Olha Andriiko

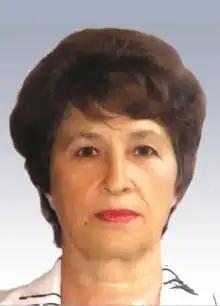
Andriyko Olga Fedorivna take on 18 February 2011

Olha Fedorivna Andriiko (born January 28, 1945, Voronkiv, Kyiv Oblast) is a Doctor of Law, Professor, Head of the Department of Constitutional, Administrative and Financial Law of the Kyiv University of Law of the National Academy of Sciences of Ukraine, and Deputy Head of the Department of State and Legal Problems of Management of the V. M. Koretsky Institute of State and Law of the National Academy of Sciences of Ukraine.